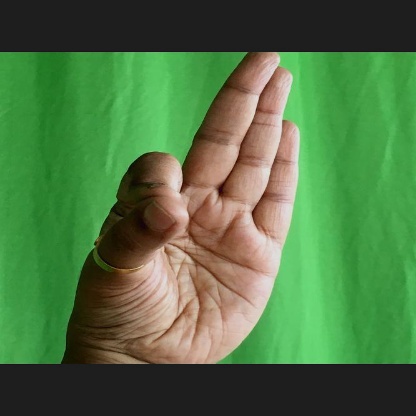
Mudra: Aralam